The Abduction of Hippodameia

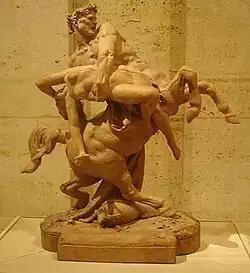
"The Abduction of Hippodamia", 1877. The terra cotta sculpture appeared at the Columbus Museum of Art in 2006.

The Abduction of Hippodamia, is a work by the 19th-century French sculptor Albert-Ernest Carrier-Belleuse, modeled 1877 and cast thereafter.